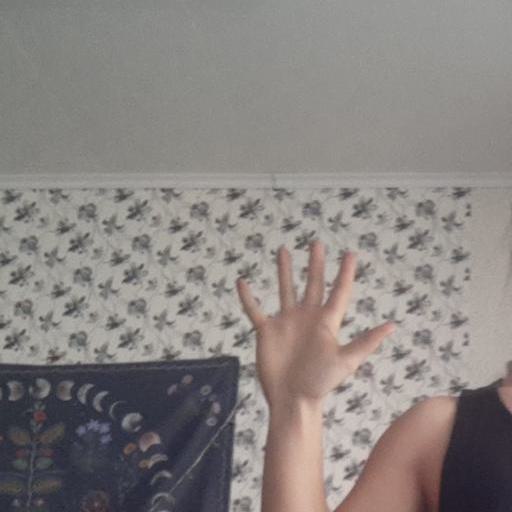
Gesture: palm